August Freyer

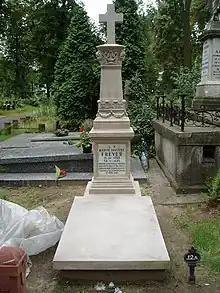
Freyer's tomb, with an incorrect birth date of 1803

Freyer was born in Saxony in 1801. He moved to Warsaw and began his musical career there as a double bass player. He became organist at the Warsaw Evangelical Church, had the organ rebuilt, and turned his church into a prominent musical location while becoming the prominent organist and organ teacher in Warsaw. He made a tour of northern Germany as an organist, from which he received wide acclaim.